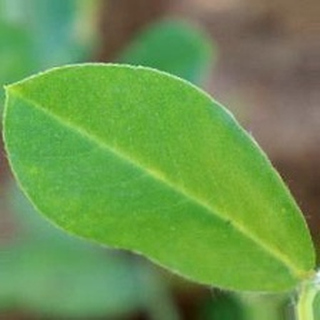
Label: healthy_groundnut